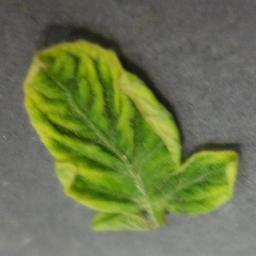
Label: Tomato___Tomato_Yellow_Leaf_Curl_Virus